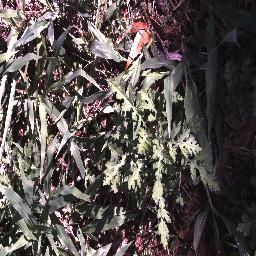
Label: parthenium